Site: brandenburg
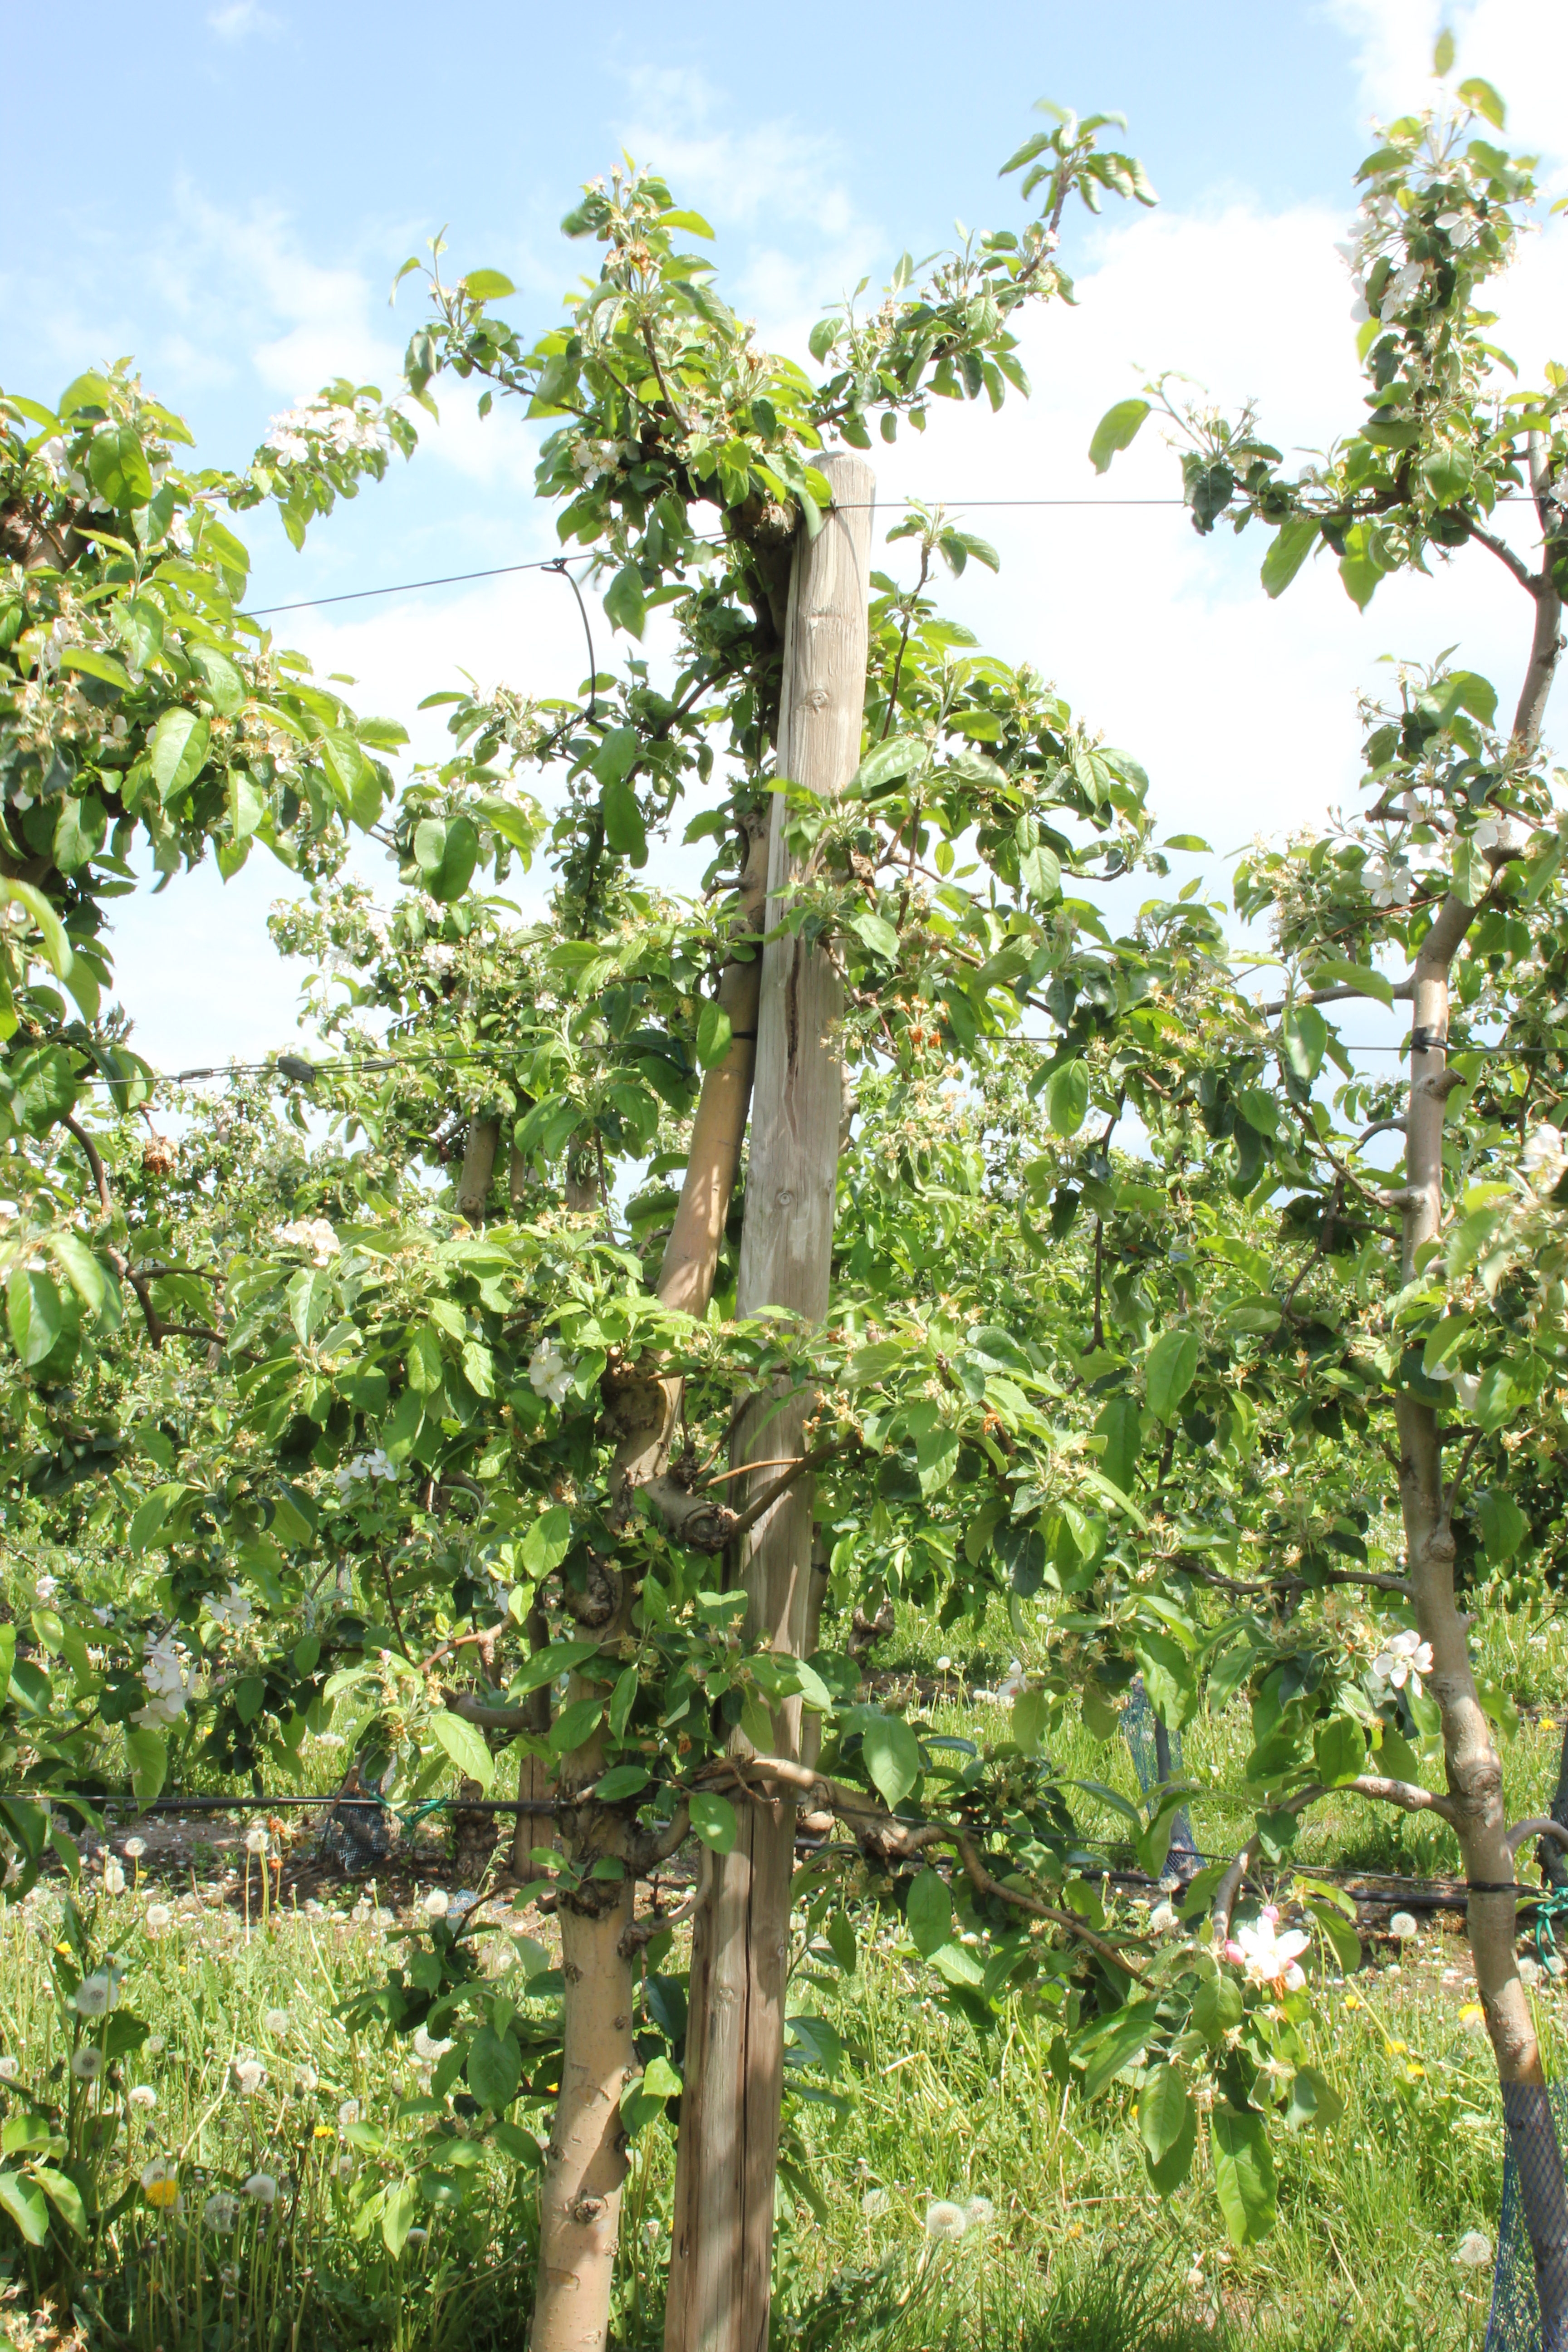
Growth stage (BBCH 67): Flowering